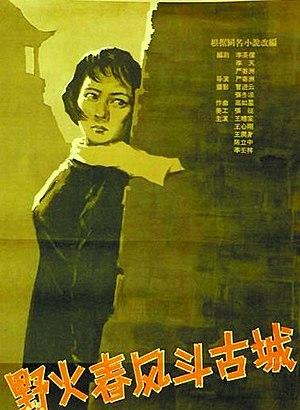
Yan Jizhou est un réalisateur chinois. Après avoir combattu sur le front pendant la guerre civile chinoise, il a rendu populaire les films de guerre dans les années 1950 et 1960, notamment avec Luttes dans une ancienne ville, Héros de Tigre, Héros à la mer et Deux bons frères, qui sont maintenant considérés comme des classiques.